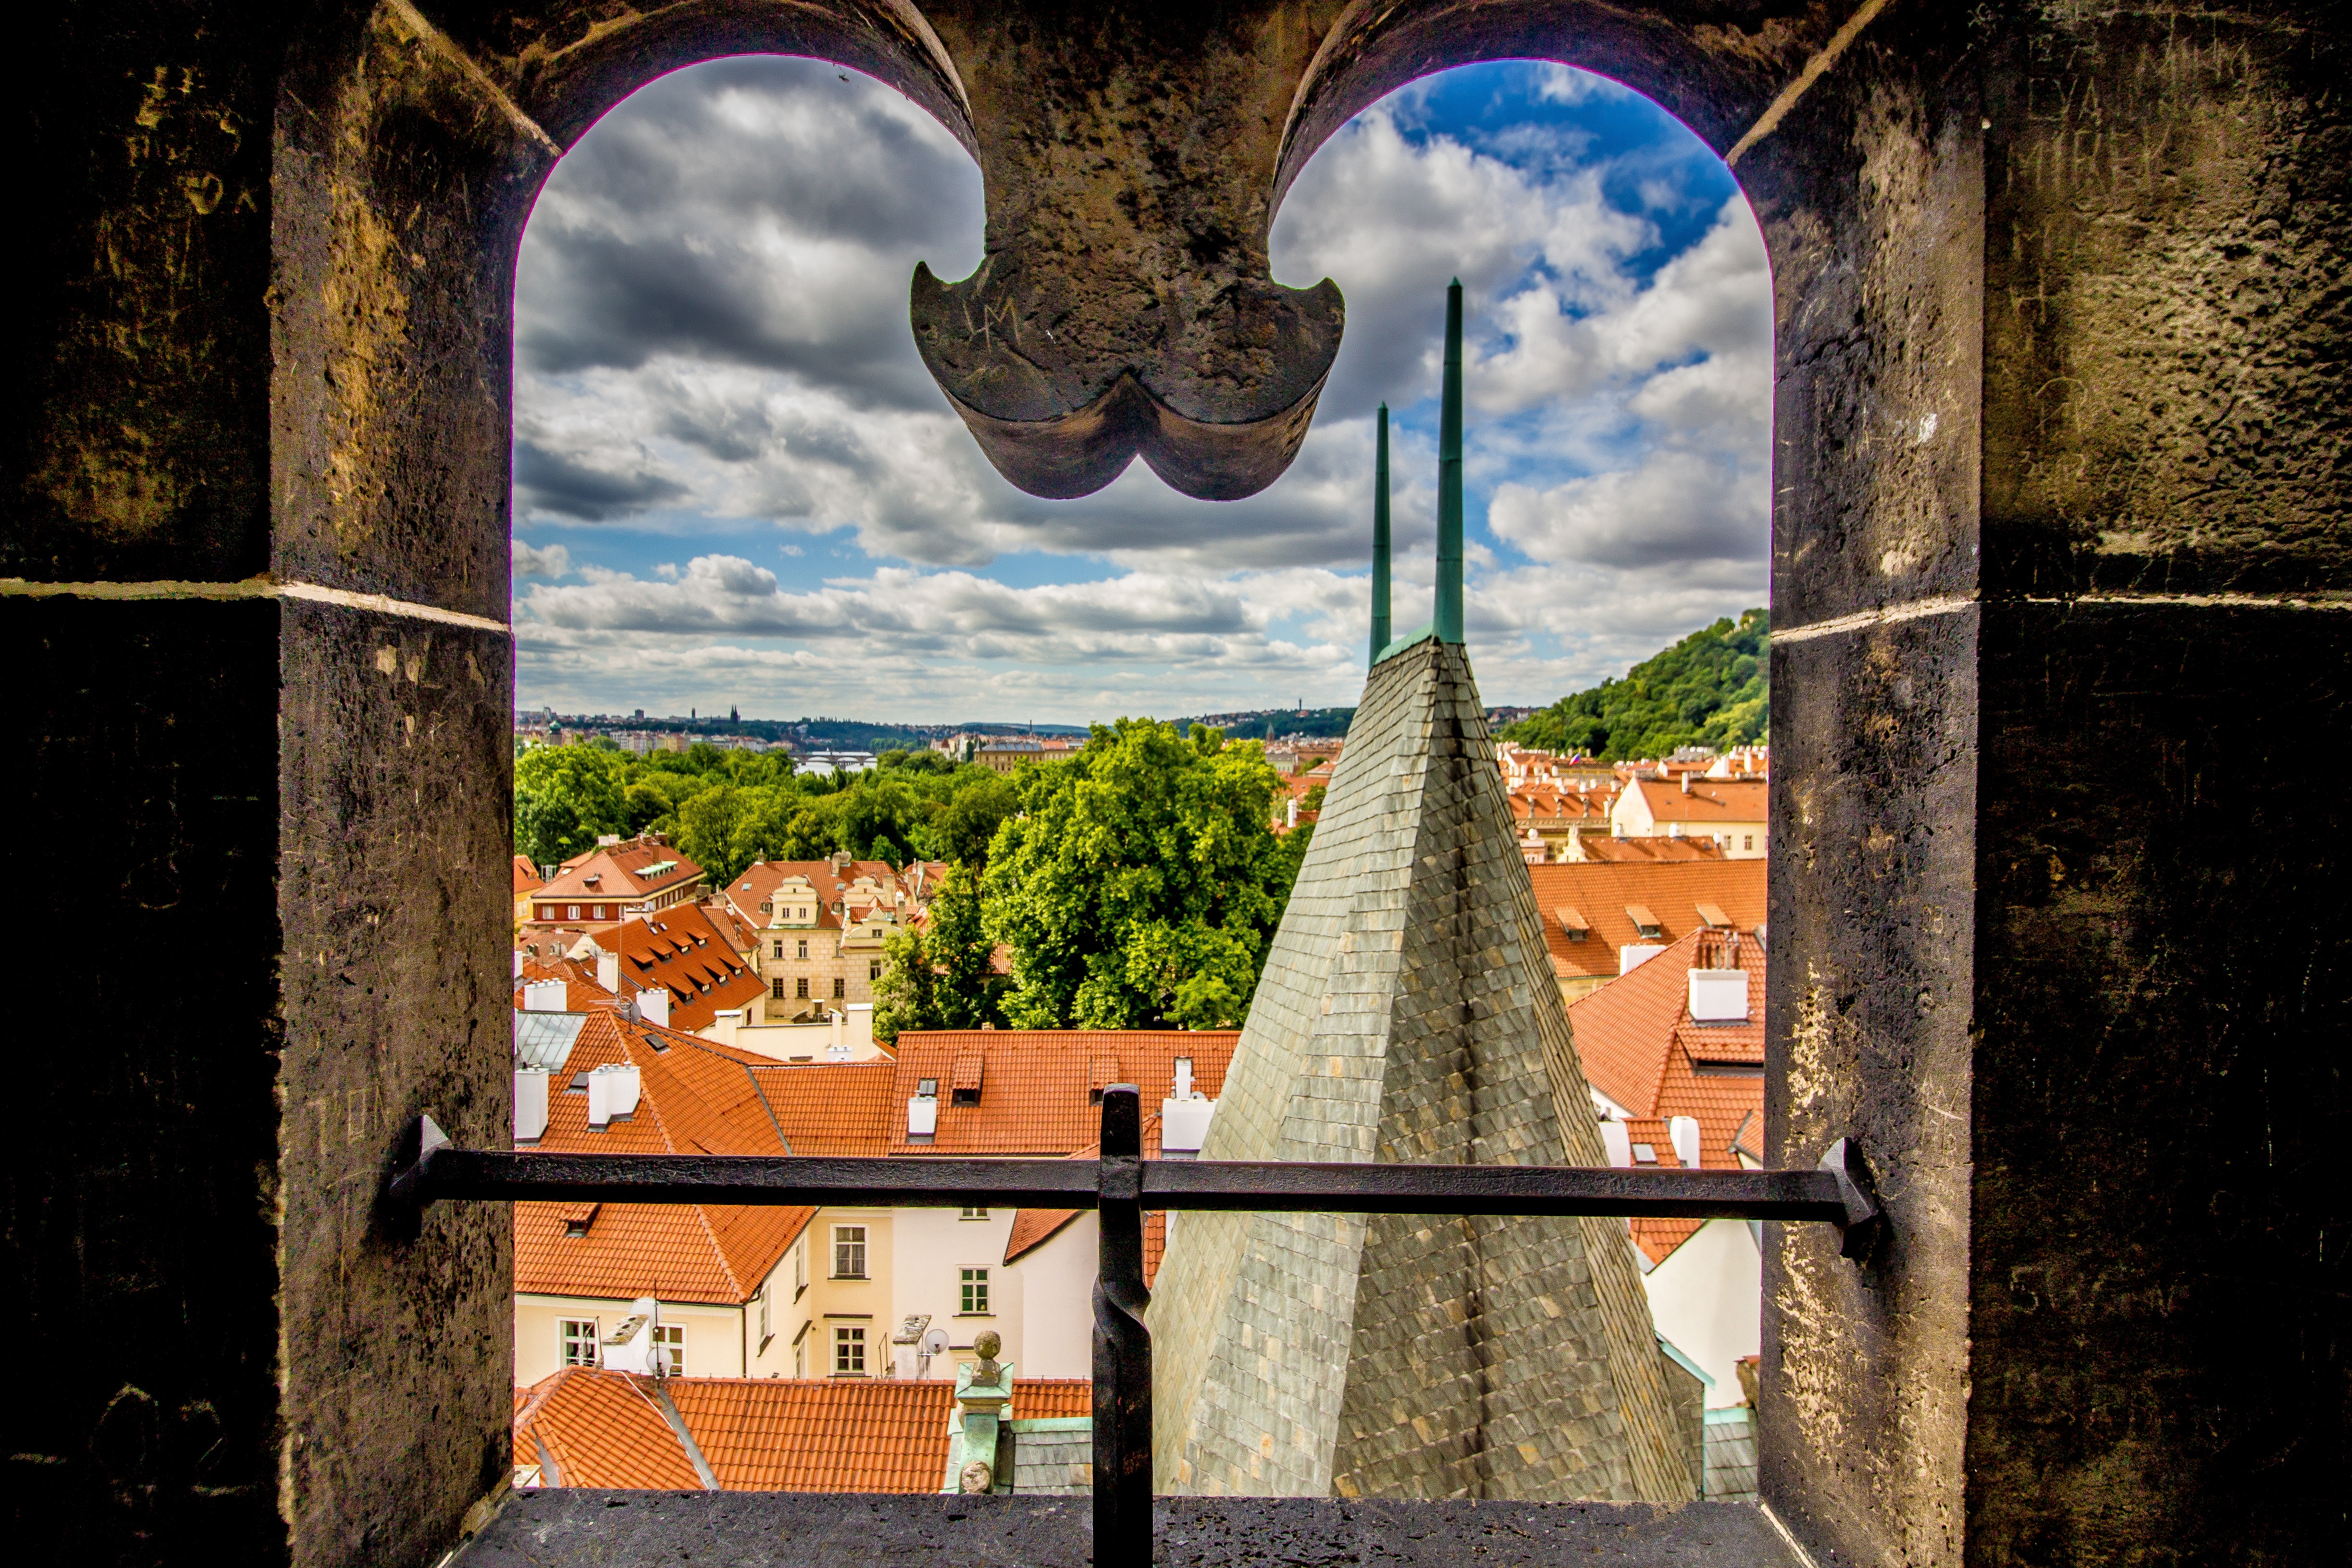
rock, architecture, sky, window, city, wall, arch, reflection, color, castle, landmark, prague, trip, old city, clouds, temple, ruins, history, detail, czech republic, middle ages, roofs, urban area, ancient history